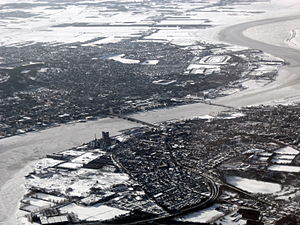
Danmarks geografi
Limfjorden
Danmark er det mindste og sydligste af de nordiske lande, lige nord for sit eneste naboland, Tyskland, sydvest for Sverige og syd for Norge. Danmark betegnes som et skandinavisk land, selv om det ikke hører til den skandinaviske halvø, både fordi det tidligere i historien omfattede områder på den skandinaviske halvø, og pga. det tætte kulturelle slægtskab med Norge og Sverige. Vest for Danmark ligger Nordsøen, mens Østersøen ligger i sydøst. Mellem Danmark og Sverige ligger Øresund og Kattegat, mens Skagerrak skiller Danmark fra Norge.